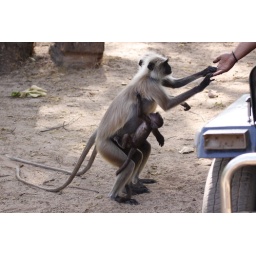
Langur monkeys playing around Siddh Baba, eating the coconuts left by the guides as offerings to one of their gods.